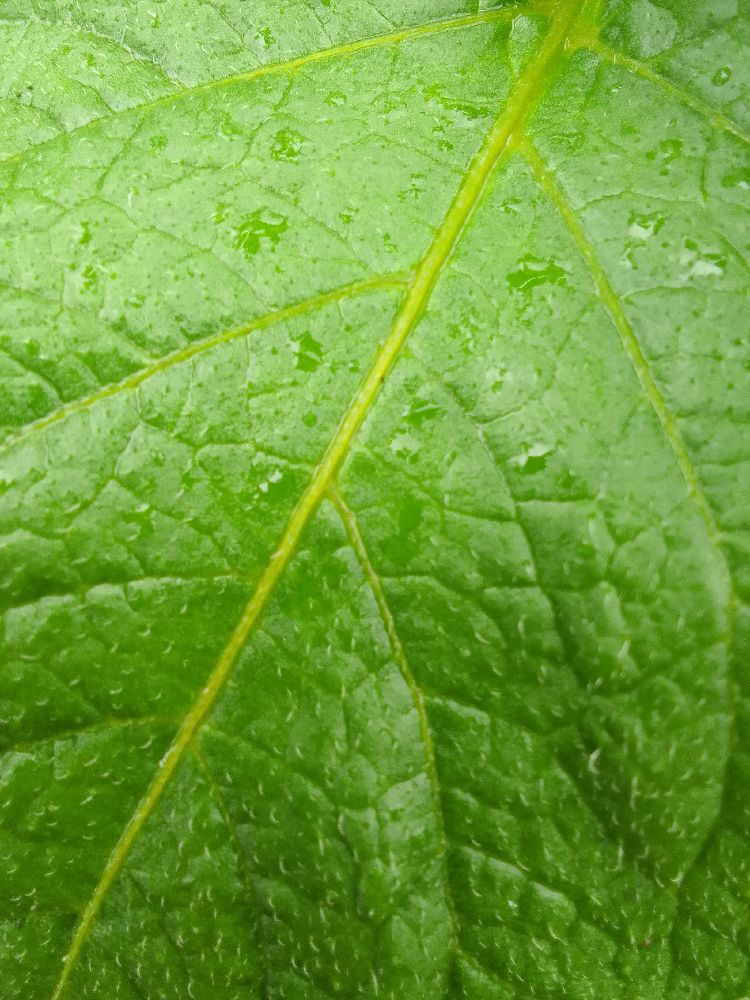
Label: Healthy